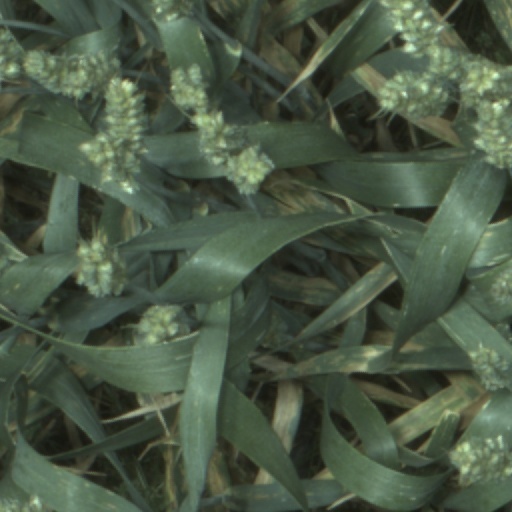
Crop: wheat